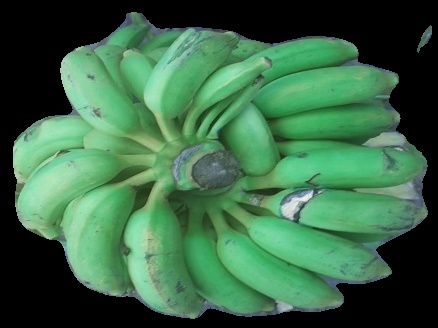
Variety: elakki-bale
Grade: grade2